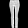
Label: Trouser